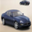
Label: automobile